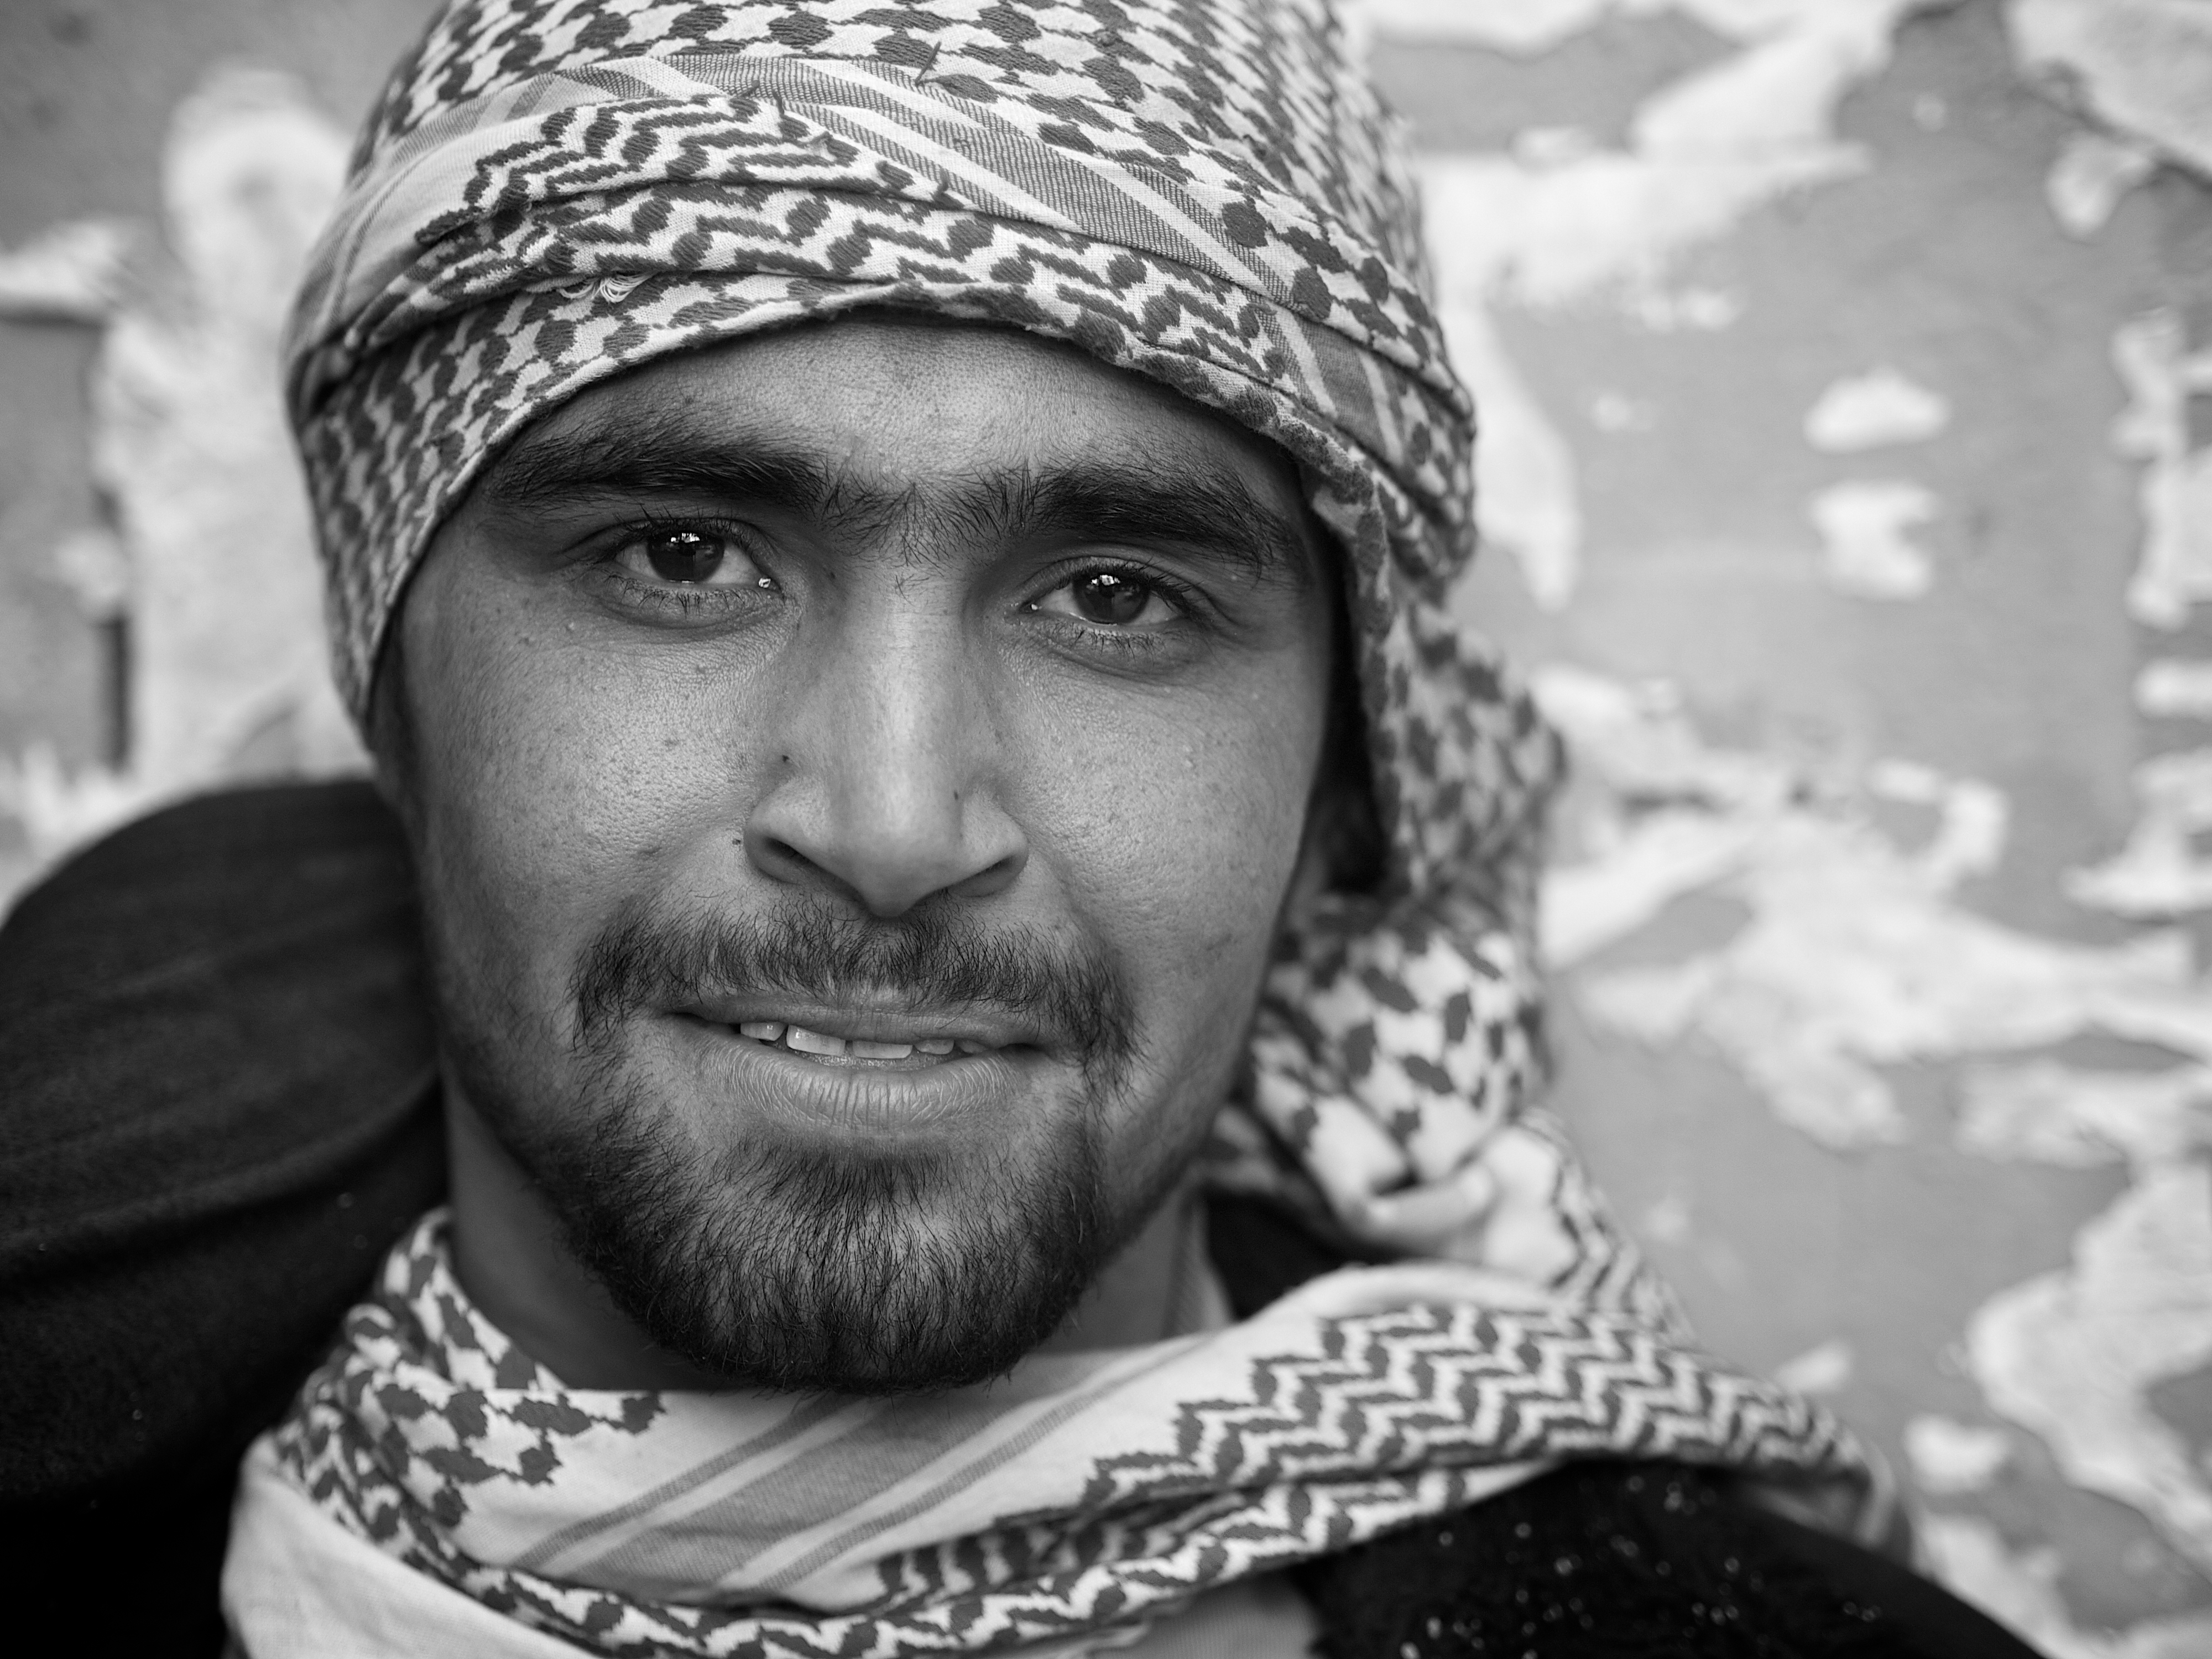
person, black and white, hair, white, street, photography, ebook, portrait, training, black, monochrome, streetphotography, flickr, thomas, video, cap, olympus, omd, fuji, leica, monochrom, leuthard, hcb, thomasleuthard, photo shoot, monochrome photography, portrait photography, facial hair